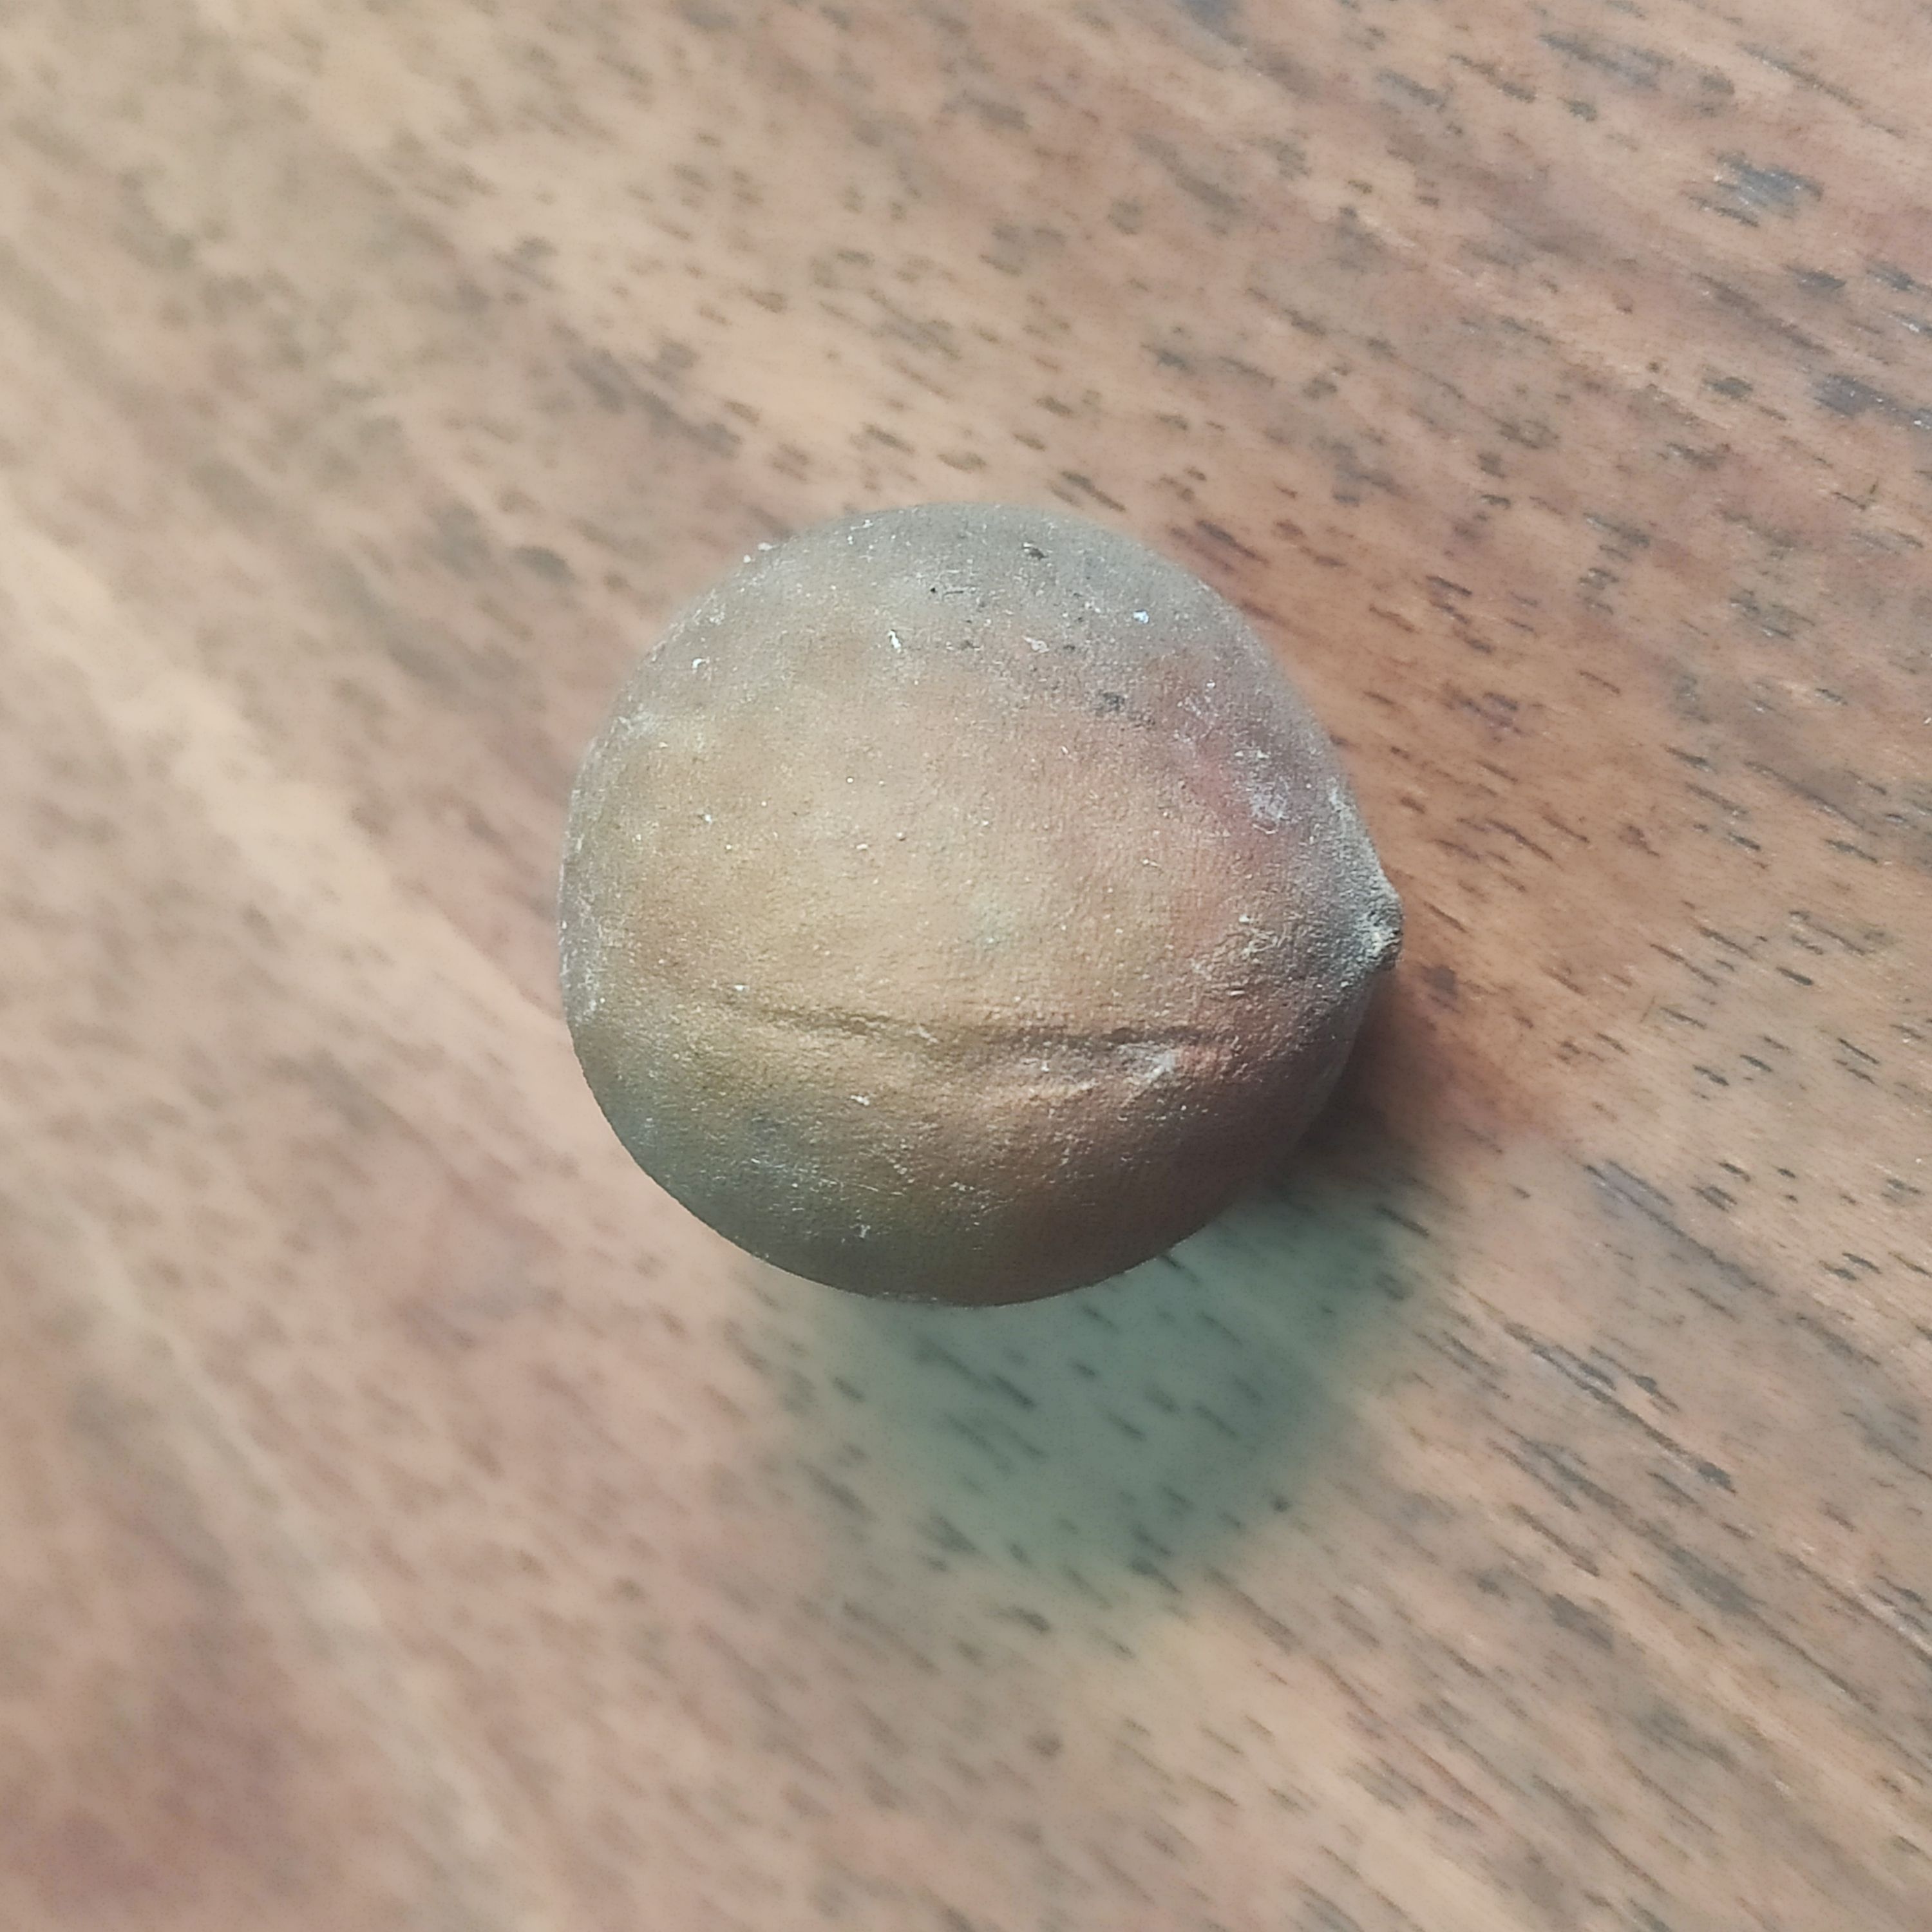
Fruit: burmese-grape
Grade: 3rd-grade